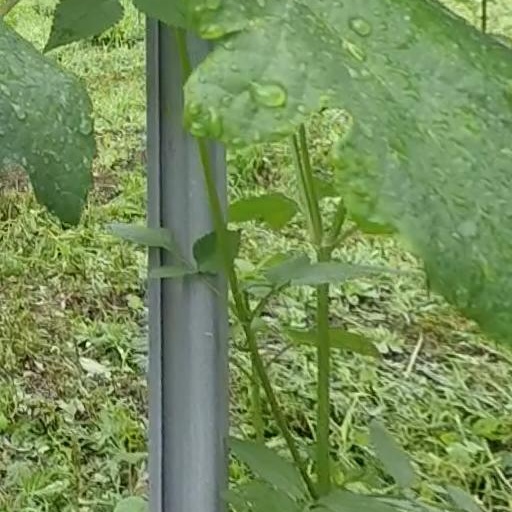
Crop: grape